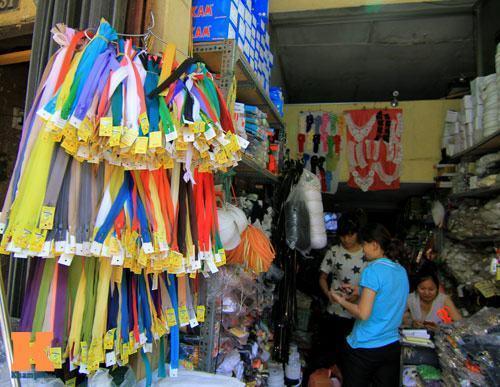
có một người mặc áo xanh đang lựa chọn hàng hóa